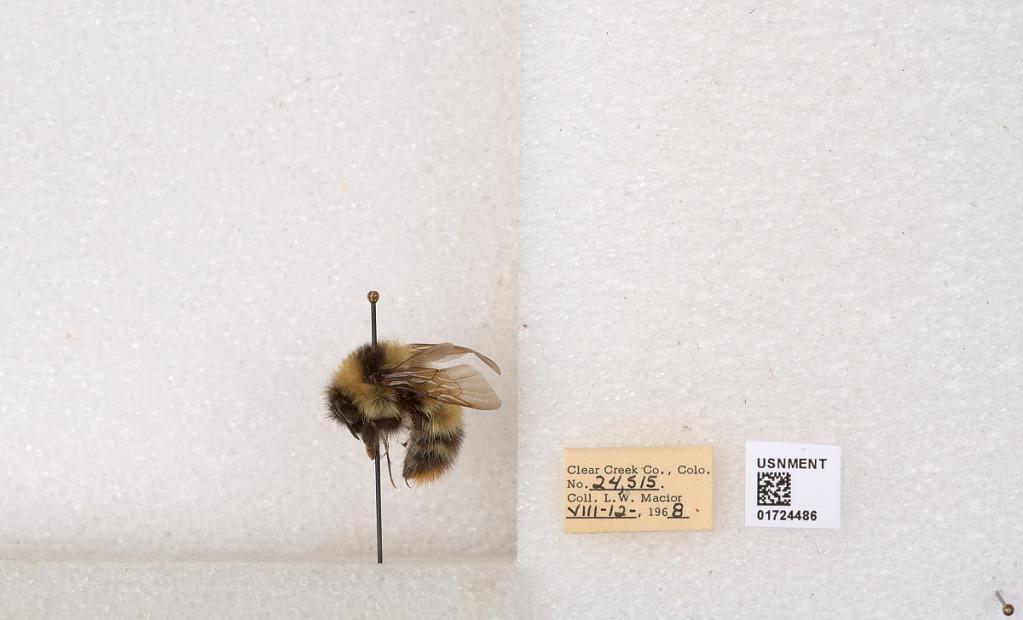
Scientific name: Bombus kirbyellus
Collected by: L. Macior
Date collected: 1968-8-12
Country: United States
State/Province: Colorado
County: Clear Creek
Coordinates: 39.6891, -105.644